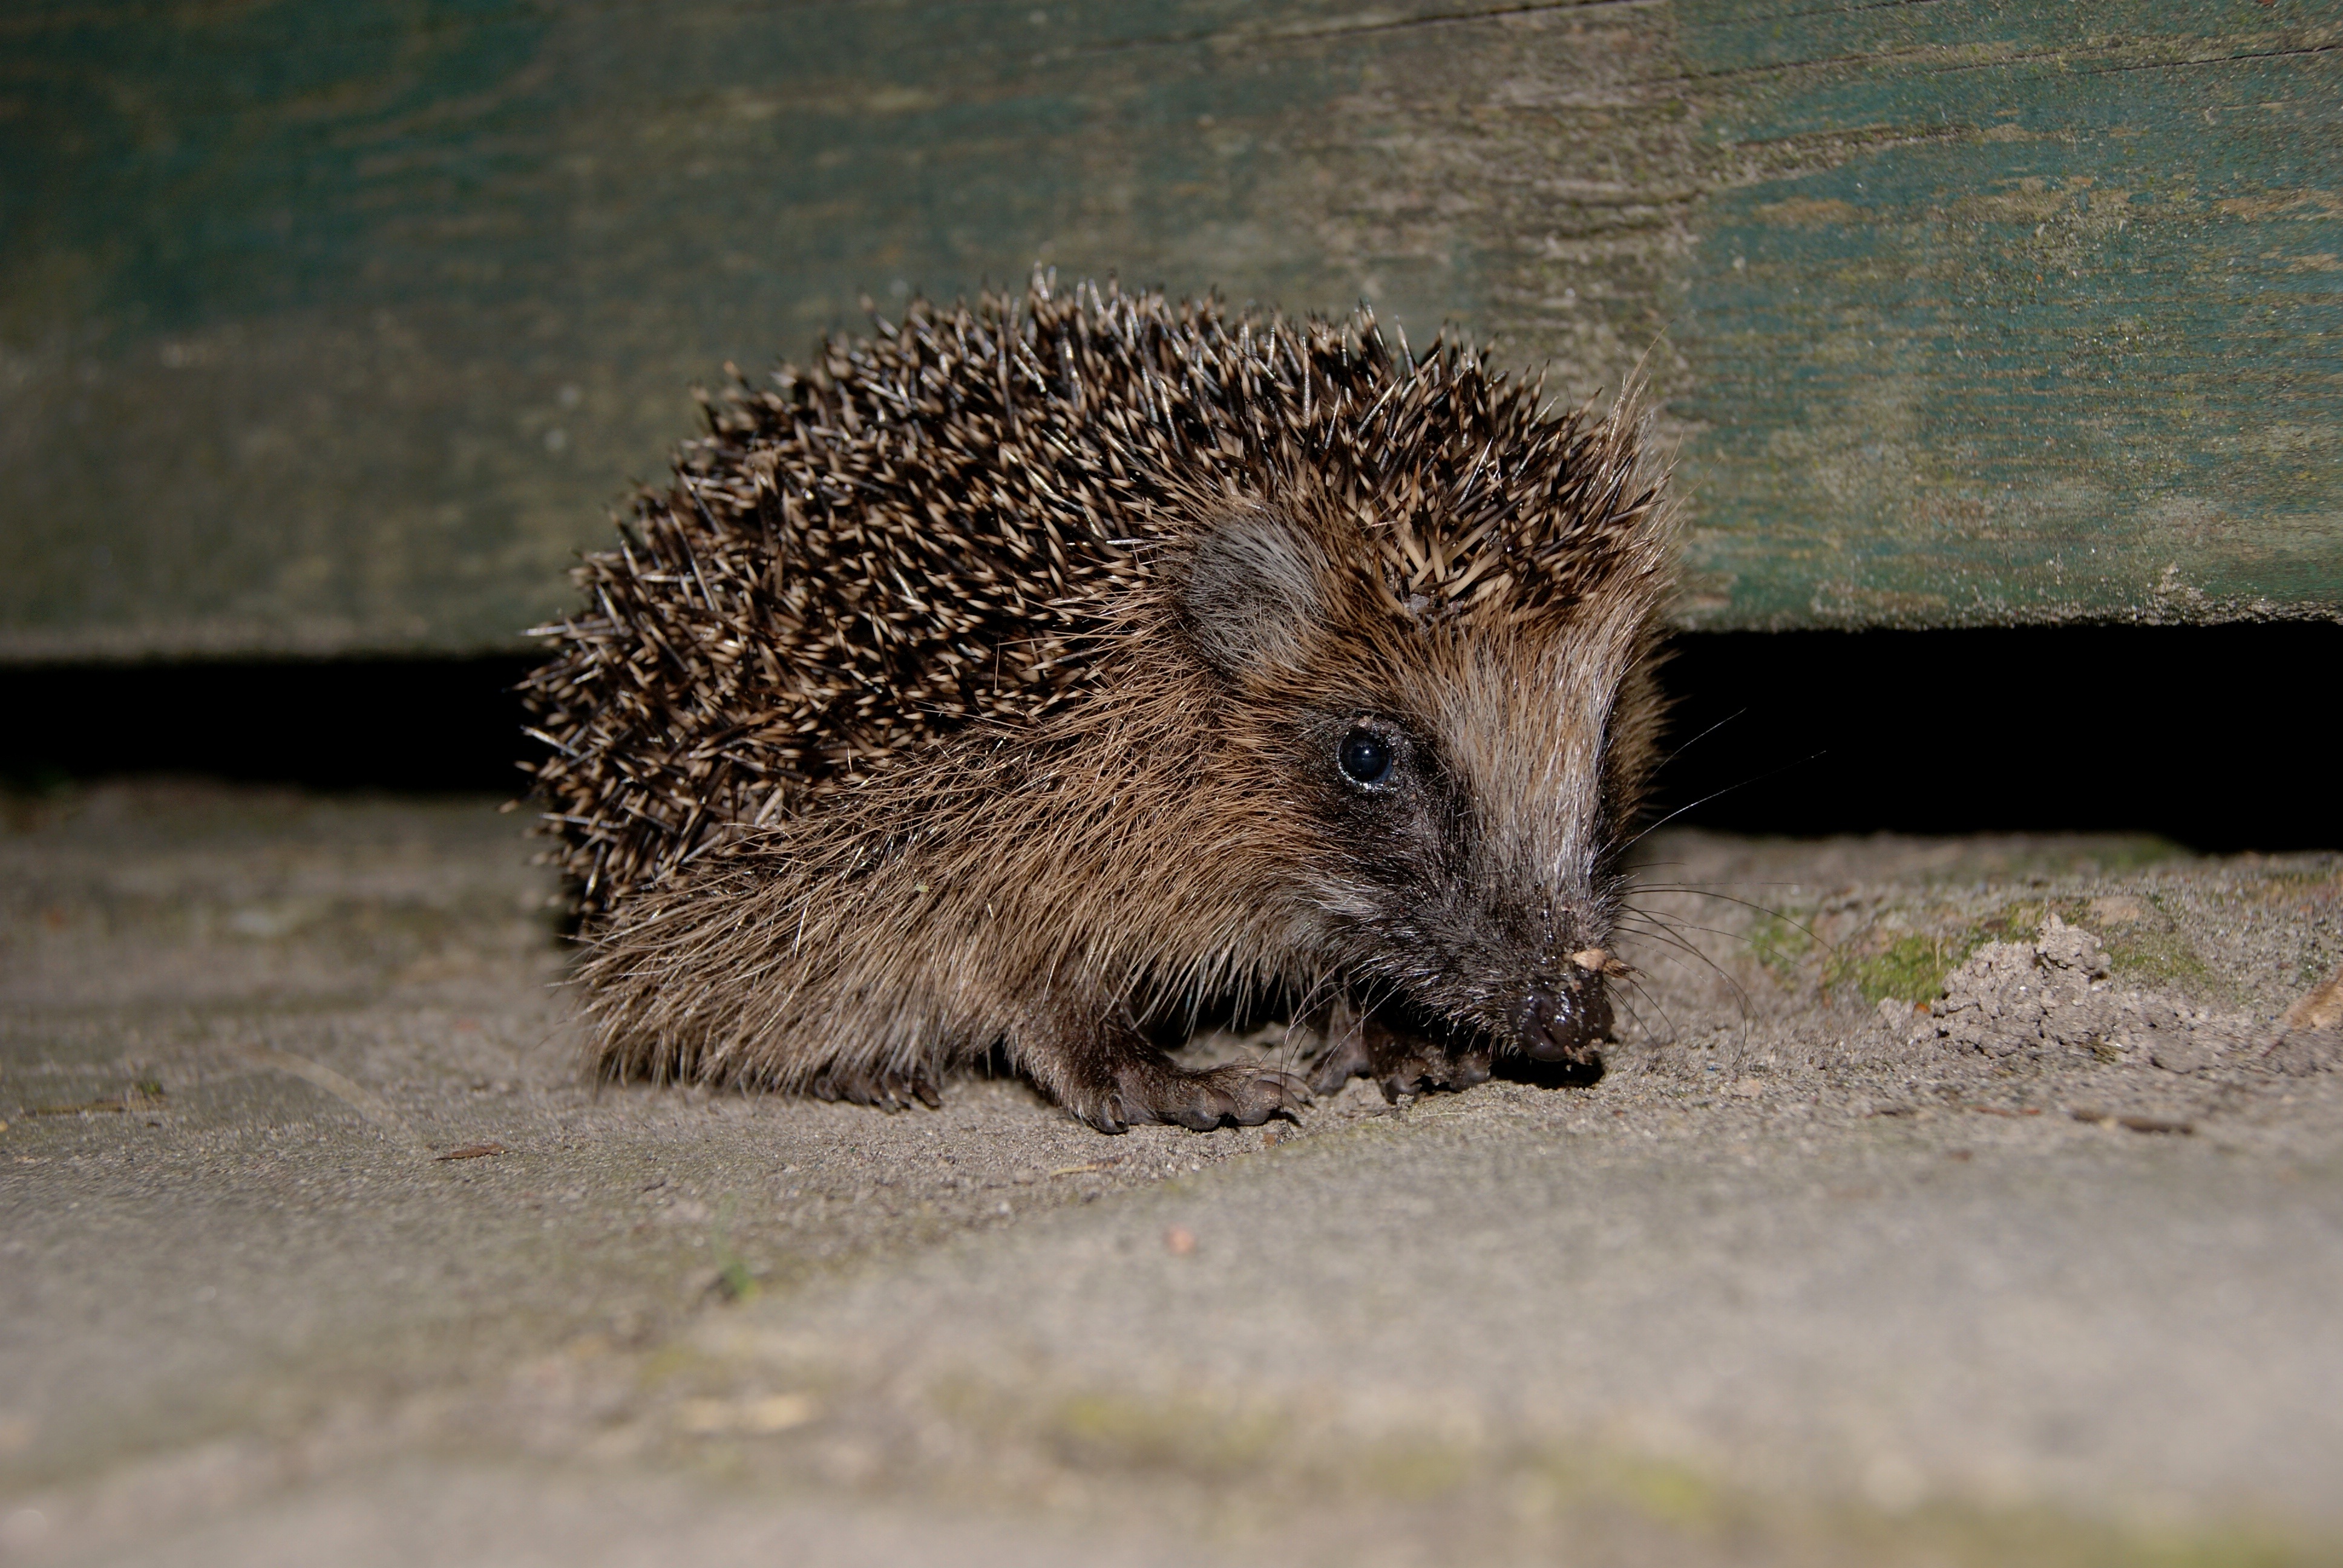
nature, outdoor, wildlife, mammal, garden, fauna, whiskers, hedgehog, vertebrate, porcupine, echidna, erinaceidae, domesticated hedgehog